Eusebius

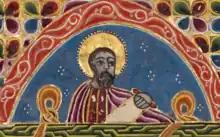
Icon of Eusebius of Caesarea as a Saint in Medieval Armenian Manuscript from Isfahan, Persia

Eusebius succeeded Agapius as Bishop of Caesarea soon after 313 and was called on by Arius who had been excommunicated by his bishop Alexander of Alexandria. An episcopal council in Caesarea pronounced Arius blameless. Eusebius enjoyed the favor of the Emperor Constantine. Because of this he was called upon to present the creed of his own church to the 318 attendees of the Council of Nicaea in 325. However, the anti-Arian creed from Palestine prevailed, becoming the basis for the Nicene Creed.